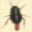
Label: cockroach